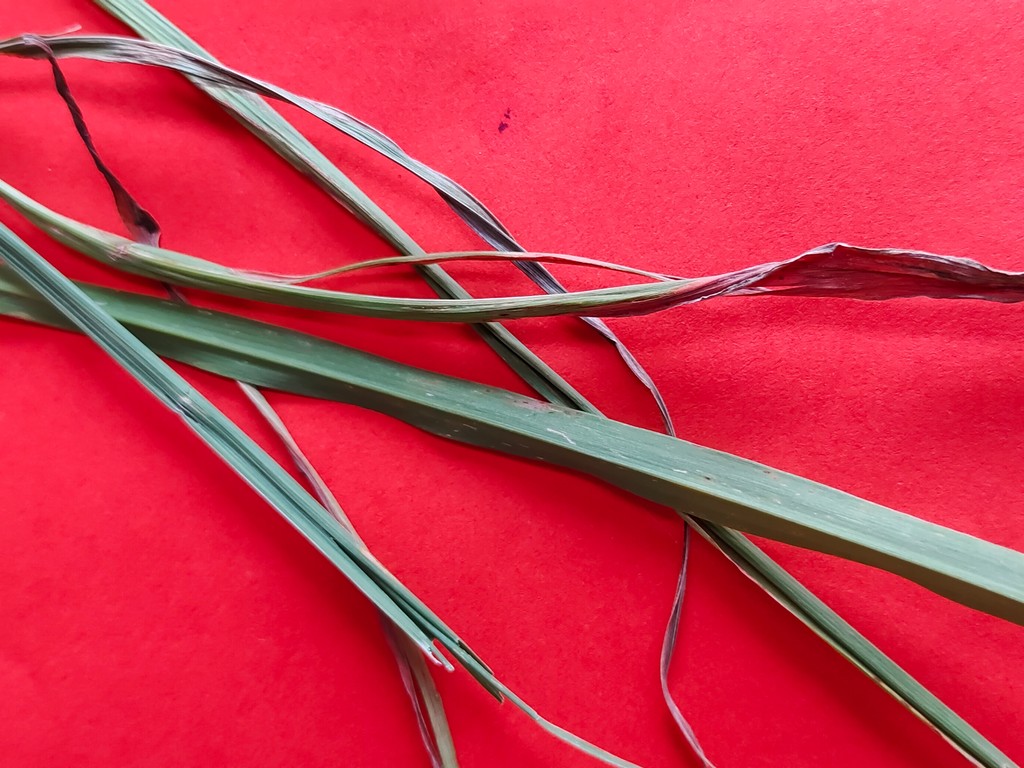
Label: Unhealthy